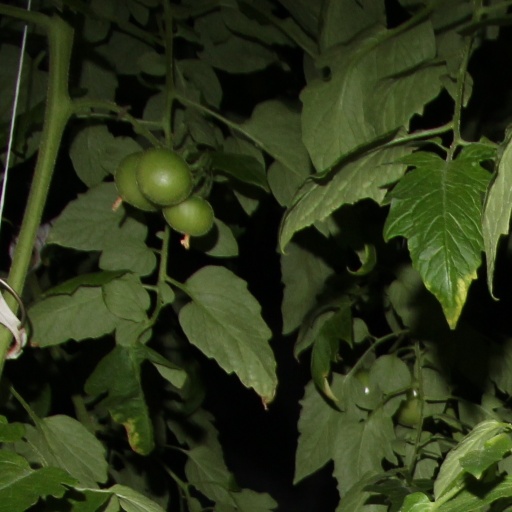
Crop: tomato